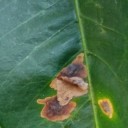
Label: Miner